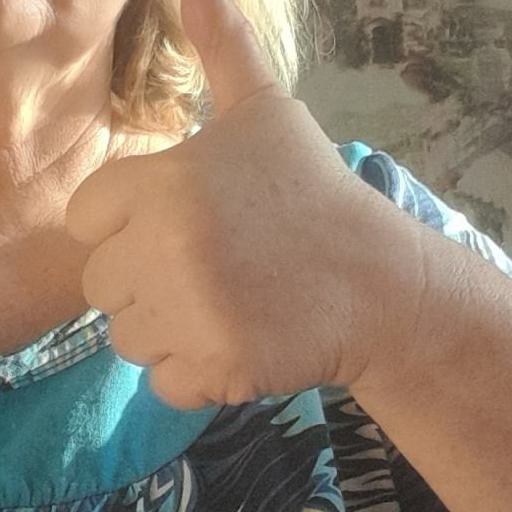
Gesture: like